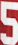
Number: 5